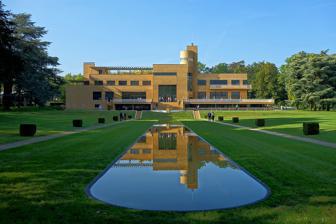
Building: Villa Cavrois
Country: France
Year built: 1932
Modernist mansion by Robert Mallet-Stevens Villa Cavrois A panorama of Villa Cavrois Location within France General information Type Private house Architectural style International style Address 60 Avenue du Président John Fitzgerald Kennedy Town or city Croix Country France Coordinates 50°40′00″N 3°09′51″E / 50.666736°N 3.164053°E / 50.666736; 3.164053 Construction started 1929 Completed 1932 Renovated 2015 Client Paul Cavrois Design and construction Architect(s) Robert Mallet-Stevens Website www .villa-cavrois .fr /en Villa Cavrois in Croix is a large modernist mansion built in 1932 by French architect Robert Mallet-Stevens for Paul Cavrois, an industrialist from Roubaix active in the textile industry. Context and genesis of the project Paul Cavrois (1890-1965) was a textile industrialist from northern France who owned modern factories for spinning, weaving and dyeing cotton and wool. In the early 1920s he bought a site located on the hill of Beaumont, in Croix, not far from his factories situated in Roubaix , in order to build a mansion able to receive his family of 7 children and the servants. Originally the architect and town-planner Jacques Greber was charged with the project, who suggested a house in the regionalist style, in vogue at that period. Finally Paul Cavrois turned to Robert Mallet-Stevens after he met him in 1925 at the International Exposition of Modern Industrial and Decorative Arts in Paris .The owners gave the architect free rein on the project, and, for the first time in his career, Mallet-Stevens was responsible for the entire work, down to the last details. The villa is conceived by the architect as a total artwork and it represents the outcome of his technical and aesthetic reflections. The villa was inaugurated on 5 July 1932, for the wedding of Geneviève Cavrois, the eldest daughter of the couple Cavrois, after 3 years of work. At the completion of the work the villa was astonishing for its bravery and modernity, and its style was a total break from that of other neighbouring houses in the suburb of Croix, even those of the same era. Clear guidelines governed the design of the building, which was commissioned in 1929, included: "air, light, work, sports, hygiene, comfort and efficiency". Decline and acquisition by the state One room was left untouched during the renovation to show the extent of the damage. During the second world war the Cavrois family left the North region to take refuge in their manor in Normandy . The villa was occupied by German troops who turned it into a barracks able to receive 200 soldiers. The Cavrois family returned to their house after the war, when, in 1947, Paul Cavrois asked Pierre Barbe to modify the villa in order to create two apartments  to house the families of their sons Paul and Francis. In this way two independent habitations were created in the west wing of the building while Paul and Lucie continued to live in the east section of the villa. The Cavrois resided in the villa until the death of Lucie Cavrois in 1985: in the same year the sons sold the furniture of the villa in an auction. In 1987 the villa was sold to a real estate company who wanted to demolish it and divide the land into plots. However, the villa was abandoned and quickly looted, ransacked and occupied by squatters. In 1990, the property and grounds were classified as an historic monument by decree of the Conseil d'État. That same year saw the birth of an association to protect and preserve the house. Since its inception the association has lobbied the state authorities concerning the fate of the villa.[1] The French State, through its Ministry of Culture, purchased the building in 2001, and, in 2004, restoration work commenced on the exterior and the reinstatement of the internal features. On December 18, 2008, the Ministry of Culture entrusted villa Cavrois to Centre des Monuments Nationaux (CMN), with the purpose of restoring it and opening it to the public. CMN conducted the restoration of the interior spaces and decor (floors, wall coverings, paintwork, furniture), in order to recreate, as closely as possible, the condition of the building in the 1930s. One room on the upper floor was intentionally left untouched to show the extent of the damage that was done in the decades before. CMN has also restored the gardens (replantation of trees, restoration of the water features and the original alleys) and the illumination of the park and the villa. The villa opened to the public on 13 June 2015. A modern concept The Hall-Salon The Villa Cavrois is a masterpiece of modern architecture and a unique example in the North of France. The villa is 60 meters long, it has 3800 m 2 including 1840 m 2 habitables and 830 m 2 of terraces and a garden of 17600 m 2 (originally 5 ha). The Villa Cavrois is a testimony to the modernist vision of the 1920s as it was conceived by designers such as Le Corbusier , Pierre Chareau and the Bauhaus school. Luminosity, hygiene and comfort are the keywords that underlie such buildings. Villa Cavrois illustrates this concept with simplicity and elegance. The large modern mansion was organized to offer the best possible lifestyle to the nine members of the family and to facilitate the daily work of the household staff. Mallet-Stevens' work was not limited to the design of the building. He also designed the interior decoration and the gardens which surround the house. The choice of materials (concrete ceiling, metal, steel, glass, green Swedish marble in the main dining room, yellow Siena marble in the fireplace alcove of the hall-salon, parquets of oak, iroko, zebrawood, Cuban mahogany) and the furniture of the rooms echoed the hierarchy of space: everything was conceived and adapted for use in place. Simplicity and functionality of the furniture prevail in all parts. The luxury of this house does not lie in carved detailing or gilding, it unfolds in the richness of the materials used, such as unadorned marble, metal and wood. The Villa Cavrois provided for its occupants a large number of amenities especially rare for the time, even in luxury houses. Use of the latest modern technology, especially electricity meant each room was provided with electric lighting, a radio loudspeaker, an electric clock and telephones enabled people to communicate between rooms or with the outside world. The villa was equipped with a modern boiler room and a wine cellar. The water system provided hot and cold water, as well as softened water for cooking and drinking. Lighting was the object of special care. The lighting, both direct and indirect, is very delicate and elegant.  In collaboration with the lighting engineer André Salomon, Mallet-Stevens conceived an indirect lighting which fit in the architecture and he has provided most of the rooms of the villa of a lighting device system which direct the light towards the ceiling to obtain an unchanging light closer at the natural one. Hygiene was very important in the conception of the Villa Cavrois, as it is shown by the clinical aspect of the kitchen (metal and white paint) and also by the presence of a swimming pool of 27 metres long and 4 metres depth at the diving boards. Visiting the Villa Cavrois This section is written like a personal reflection, personal essay, or argumentative essay that states a Wikipedia editor's personal feelings or presents an original argument about a topic. Please help improve it by rewriting it in an encyclopedic style . ( May 2019 ) ( Learn how and when to remove this message ) The vestibule with the lights boxes The entrance of the estate is situated in the north-west corner of the terrain, displaced in relation to the main facade of the building.  A round driveway enabled the cars to reach the garage, located in the caretaker's lodge, without having to manoeuvre. The villa introduce itself as yellow brick shell and it is the only realisation of Mallet-Stevens to have a similar frame. The French firm Bonzel produced twenty-six moulds of different form in order to make bricks capables to cover the diverse areas of the villa. The source of inspiration of this brick is the town hall of Hilversum , in the Netherlands , realized by the architect Willem Marinus Dudok . If the aesthetic canon of the villa is resolutely modern (large glass windows, flat-roofs, total absence of decoration, purity of lines), its plan is in line with the French tradition of the 17th- and 18-century châteaux: two symmetrical wings (the parents' wing and the children and household staff wing) evolve around the central corp of the villa, constituted by the vestibule and the hall salon. The plan of the villa is designed to facilitate the displacements and to organise the domestic life in a rational way. In the ground floor, the vestibule is a vast room used to distribute the spaces. The black door that opens to the hall-salon is framed by a pair of light boxes which look like those that Mallet-Stevens designed for the set of Marcel L'Herbier 's movie  Le Vertige. The hall-salon is a big double-height cubic room with a large glass window overlooking the park. The floor is covered with parquet and the walls are painted green. On the east side is situated the fireplace alcove wrapped in yellow Siena marble and set up with leather banquettes. Thanks to a sliding door situated on the west side one can reach the parents' dining room, which is characterised by the walls and the floor in green Swedish marble and the black lacquered pear wood furniture. Adjoining to the parents' dining room, the children's dining room is furnished with a table and six chairs in zebrawood (originals). This room has an independent access to the garden thanks to the exterior corkscrew stairs. from the two dining rooms one can gain access to the pantry and the kitchen. This spaces demonstrate the importance of hygiene in the conception of a modern house by Robert Mallet-Stevens as it is shown by  the presence of a metal furniture, easy to clean, the black-and-white chequerboard floor and the walls covered with white tiles bringing additional luminosity. Still in the ground-floor, in the east wing, Paul Cavrois' study, furnished with varnished natural pear wood, give access to the smoking-room, a little circular room calling to mind a cabin of a liner that is provided with a cigar and alcohol cabinet in natural Cuban mahogany and leather bench seats. The east end of the ground-floor is occupied by the two young men's rooms, one with an intense and living polychromy of the walls, a tribute to the Dutch artistic movement De Stijl , and the other one with the walls painted in different shades of yellow and the furniture in black-and-white ceruse oak wood. One can reach the first floor by the monumental staircase, built into the belvedere tower, with white marble steps and black marble risers. the west wing is reserved to the children and the governess's rooms while the east wing house the parental suite. In the children's wing, the boys' room has not be restored to show the condition of the villa before the restoration work. In the parents' wing, the master bedroom presents itself with a furniture in palm wood and the walls painted beige, which give it elegance et refinement. The boudoir of Lucie Cavrois looks more casual as a result of the blond tone of the furnitures in sycamore, the walls painted in light blue and the navy blue moquette. The master bathroom is a dual-aspect room of around 60 m 2 . This space is constituted of a part reserved to the dressing, with a black-and-white polka-dot moquette, and a part consecrated to the ablutions (bathtub and shower cabin equipped with water jets) with the floor in white Carrara marble. In this room are presented a barometer and a built-in scale. The second floor, isolated from the rest of the villa, is constituted by the playroom and the study rooms. The playroom is a huge space with walls in red oilcloth above and aluminium below. From the playroom one can access to the terrace which could turn into a summer dining-room thanks to the dumbwaiter connected with the kitchen. In the basement, the laundry-room is equipped with a mangle, an ironing machine and a drying closet. In this space is displayed the original garden's furniture. Behind the laundry room is the boiler room which accommodates two fuel boilers, one for the heating and the other one for the hot water. The fuel storage tanks are hosted in a separate  space in front of the boiler-room. The wine cellar has been converted in a resource center with a large choice of materials presents in the villa and a set original evidences of the villa. Historian Willem de Bruijn has insisted on the omnipresence of mirrors in Villa Cavrois, believing this reflects Mallet-Stevens’ background as a set designer for films, where mirrors were abundantly used. Through the mirrors, “walls are broken in half” and any “sense of interior stability” is voluntarily broken. De Bruijn also insists on the black mirror found in “the young master’s bedroom on the ground floor,” creating “an impression of darkness and mystery.” Garden frontage with belvedere tower. Façade of the villa kitchen with park views Villa Cavrois Entrance Mural clock in the young man chamber Villa Cavrois sitting room Master bedroom of the Cavrois Stairs to the children playroom Oak floor mosaic in the playroom. Villa Cavrois Villa Cavrois See also Villa Paul Poiret Villa Noailles Robert Mallet-Stevens References